Olof Celsius

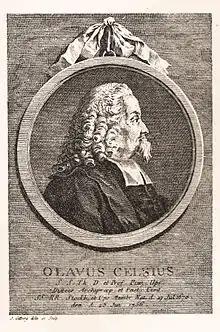
Olof Celsius (the elder). Engraving.

Olof Celsius (the elder) (19 July 1670 – 24 June 1756) was a Swedish botanist, philologist and clergyman. He was a professor at Uppsala University, Sweden. Celsius was a mentor of the botanist and scientist Carl Linnaeus. Celsius wrote his most famous book on biblical plants, "Hierobotanicon", in 1745–47. Celsius was also a prominent runologist.